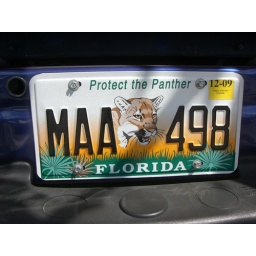
Number plate in the car park.... &amp;quot;Protect the Panther&amp;quot;